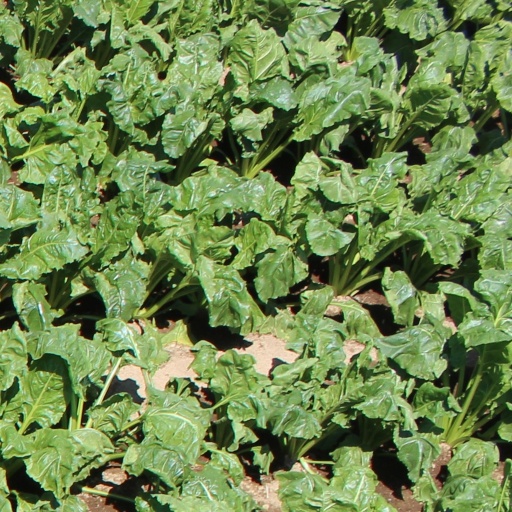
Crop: sugar beet